Lower Moselle

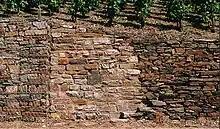
15. Reconstruction of an old terrace wall: l. to r. Gabions (rubblestone in wire baskets), mortared wall with new rubble stones, surviving section of dry stone wall from the rocks of the same hillside: "Niederfeller Kahllay"

In the late 1970s, archaeologists discovered the first evidence of possible Roman terracing on the hillsides of the Moselle valley: Land consolidation and the laying out of new farm tracks in vineyards on the Middle Moselle and the upper Lower Moselle exposed the foundations of ancient Celtic houses at the foot of the hillsides. The archaeological sites on the steep hillsides still being managed today could therefore be viewed as evidence of Roman terracing on these slopes in the 3rd century AD.